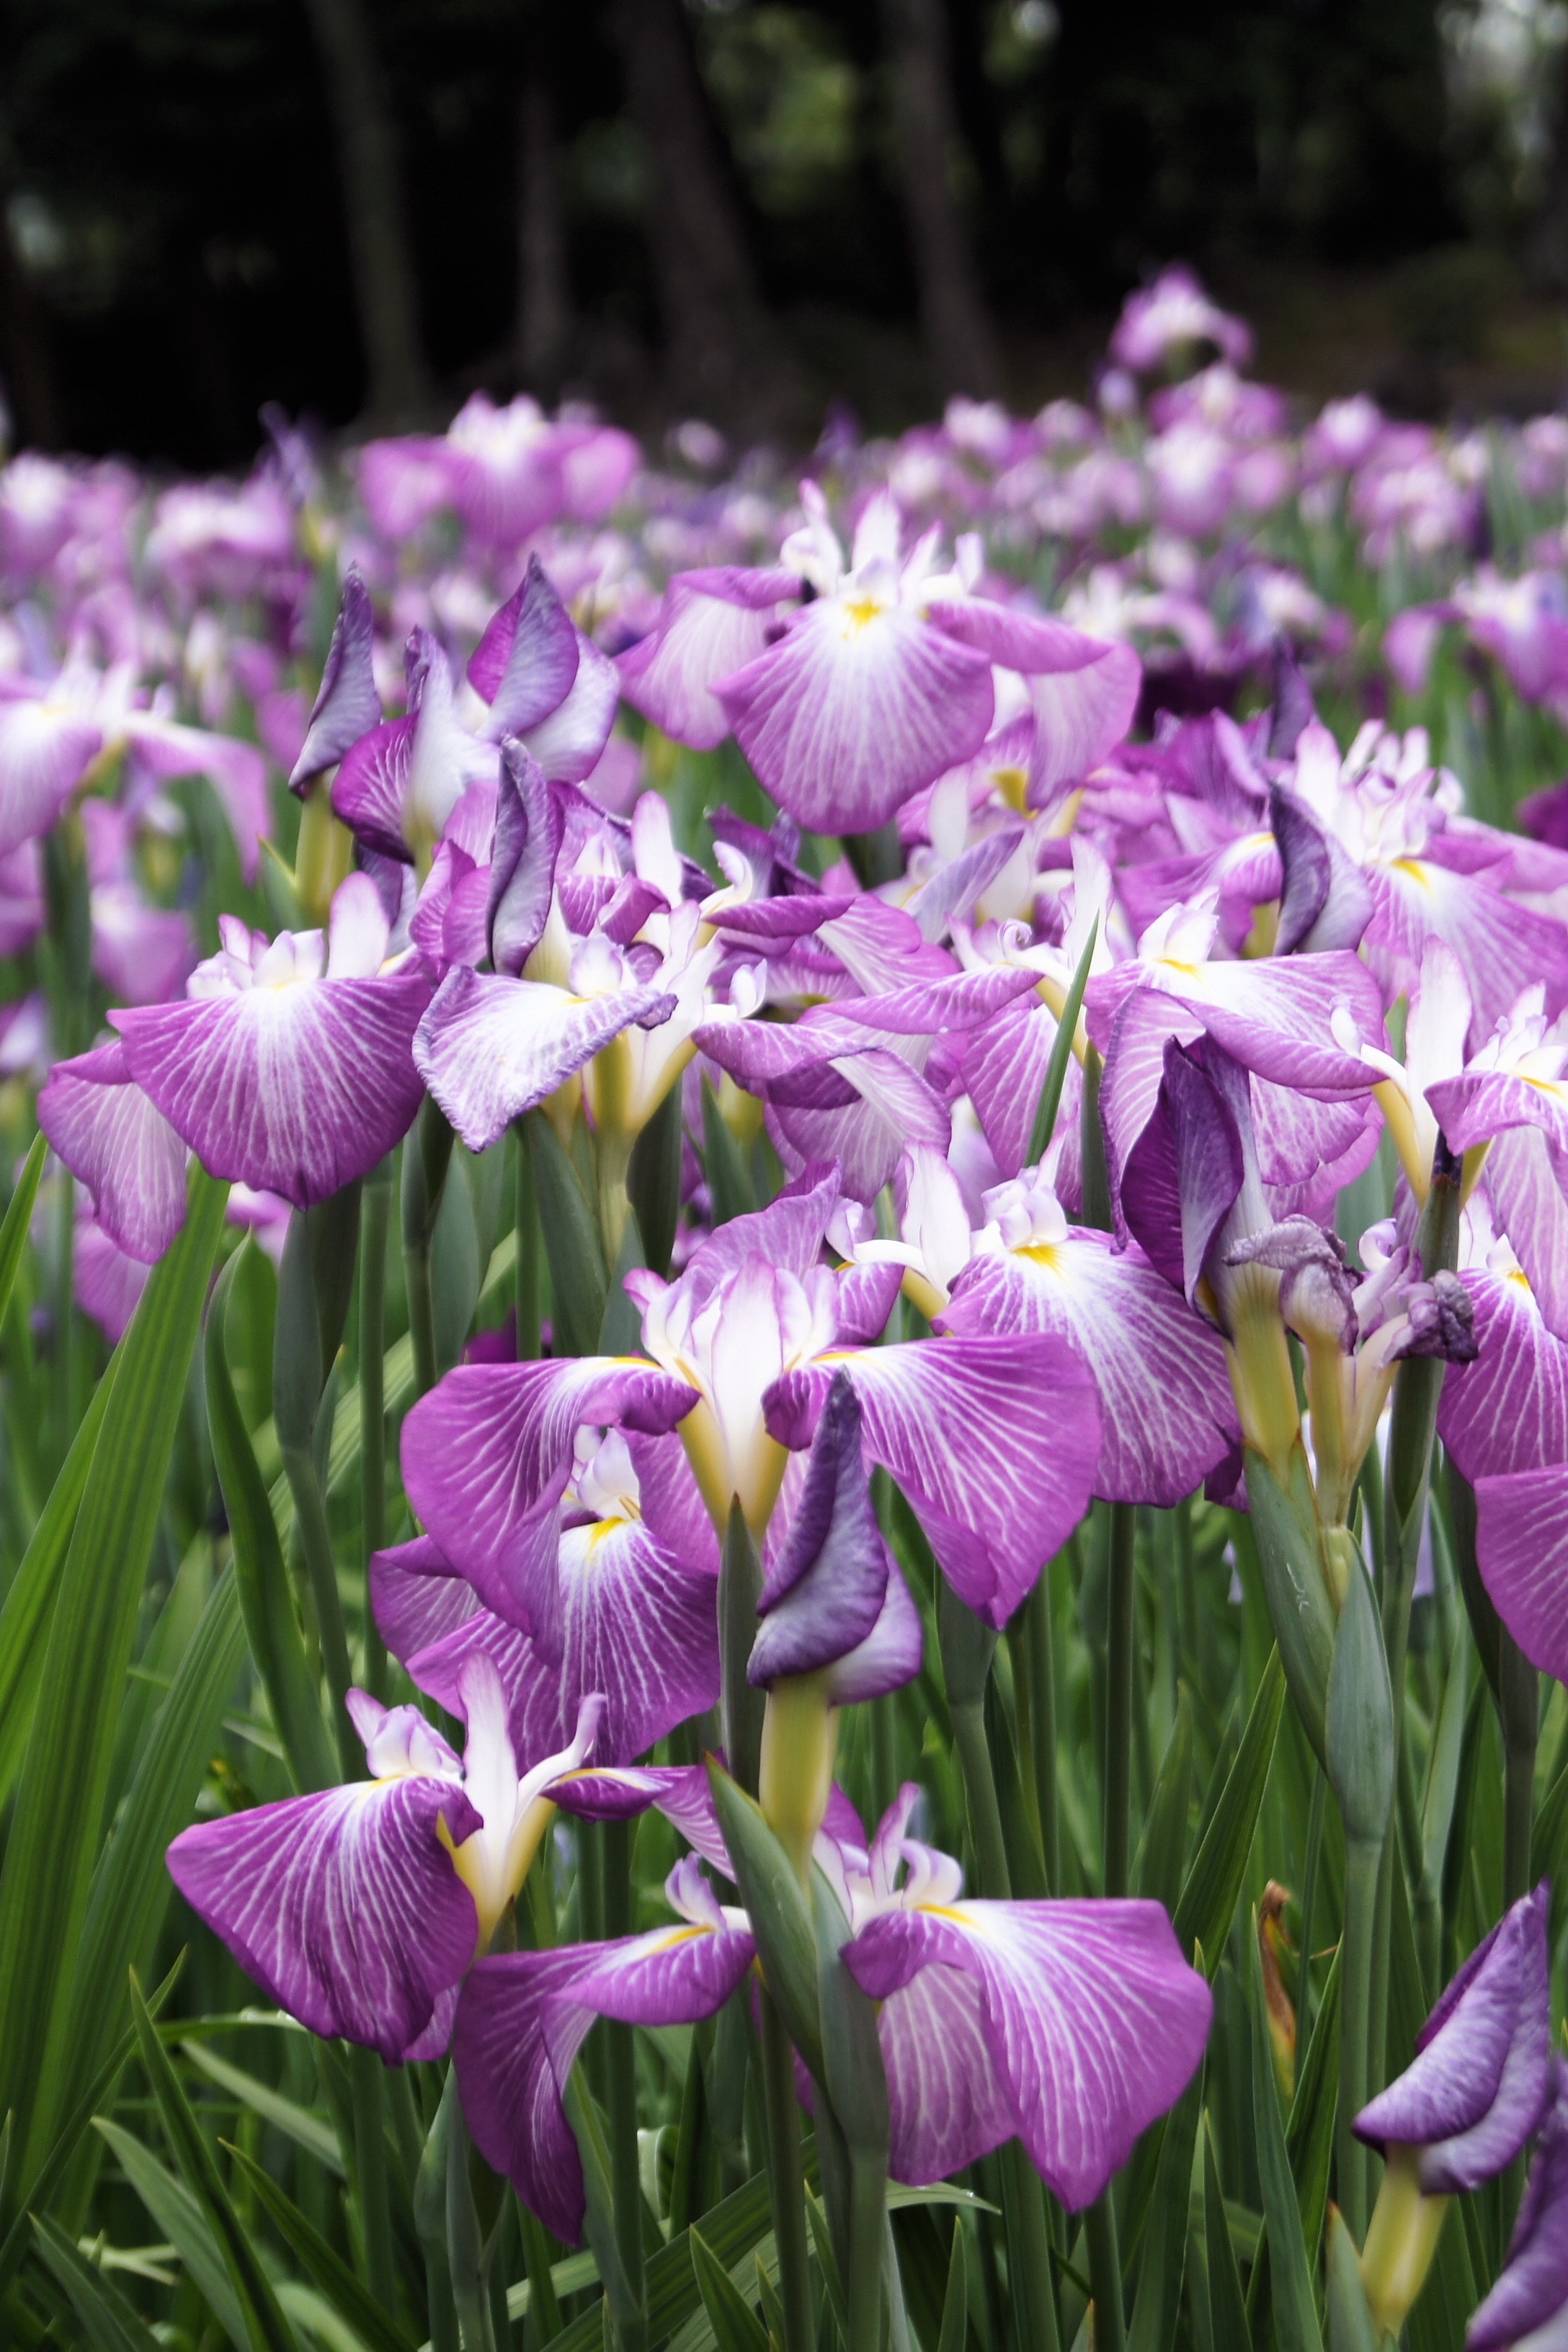
nature, blossom, plant, field, flower, purple, petal, bloom, summer, travel, floral, natural, fresh, botany, blooming, colorful, garden, japan, flora, botanical, iris, eye, violet, bright, flowering plant, garde, land plant, iris family